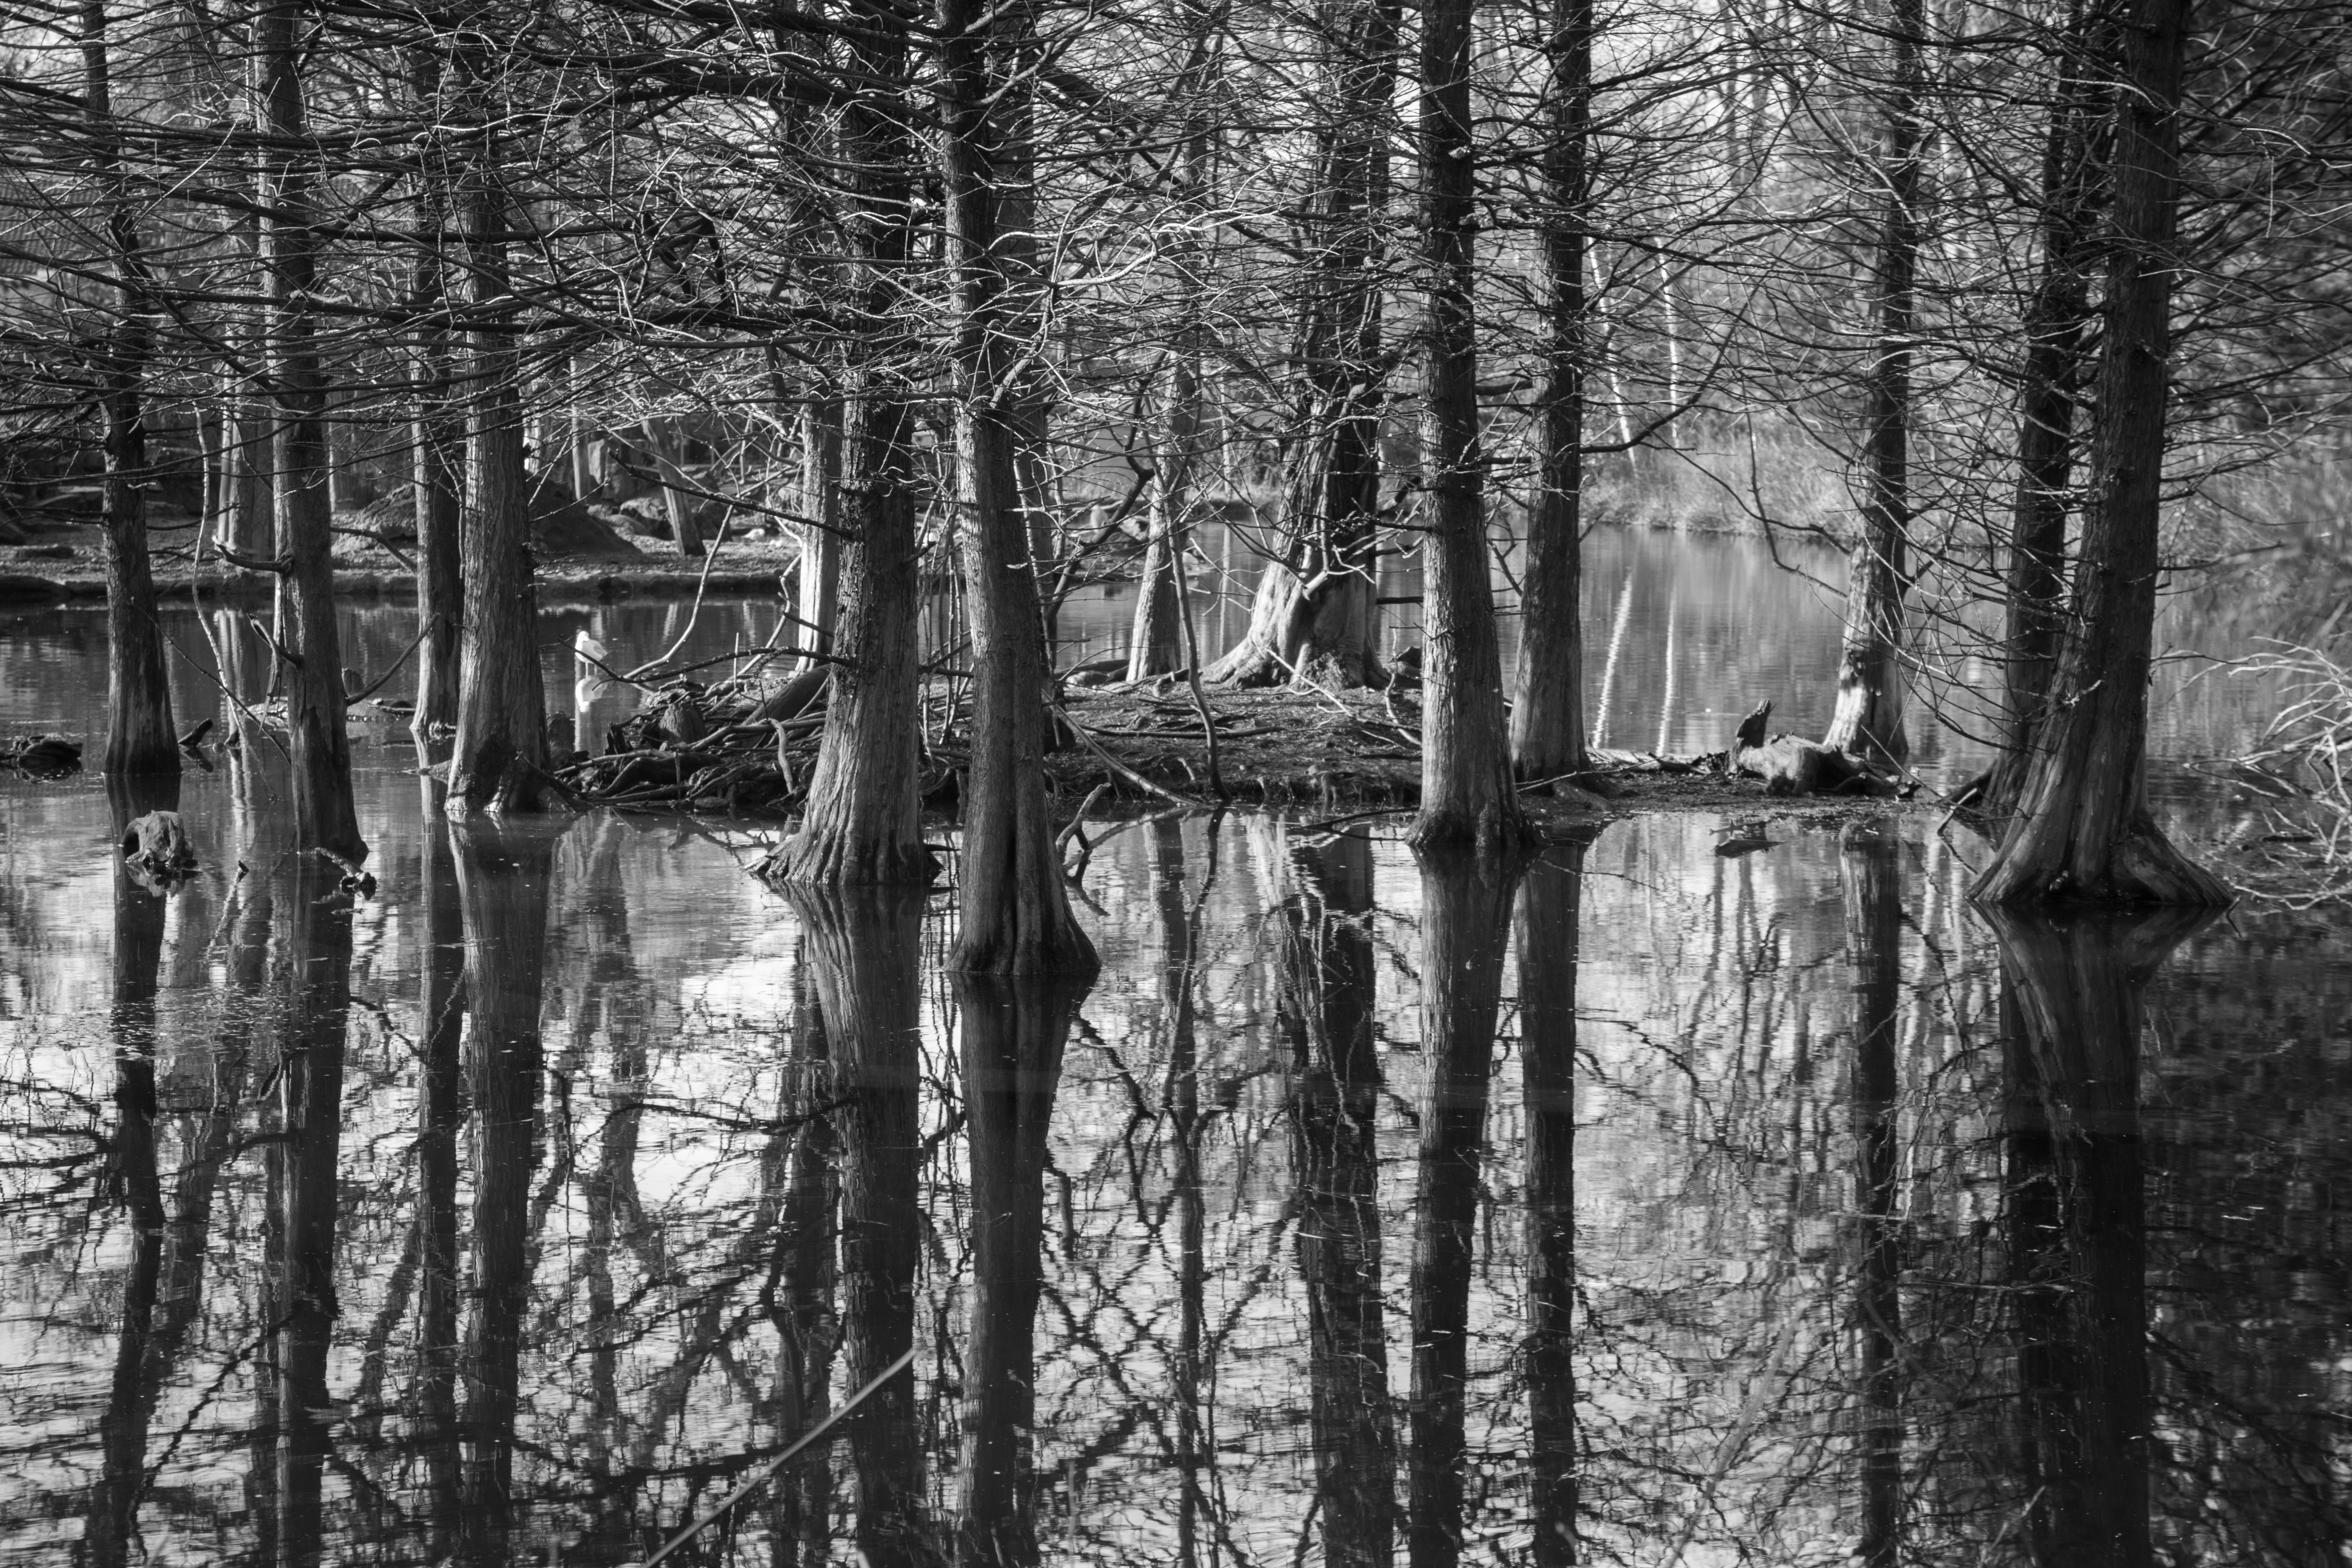
tree, nature, forest, swamp, wilderness, branch, snow, winter, black and white, plant, wood, lake, autumn, monochrome, season, trees, branches, wetland, reflections, woodland, habitat, ecosystem, monochrome photography, natural environment, atmospheric phenomenon, woody plant